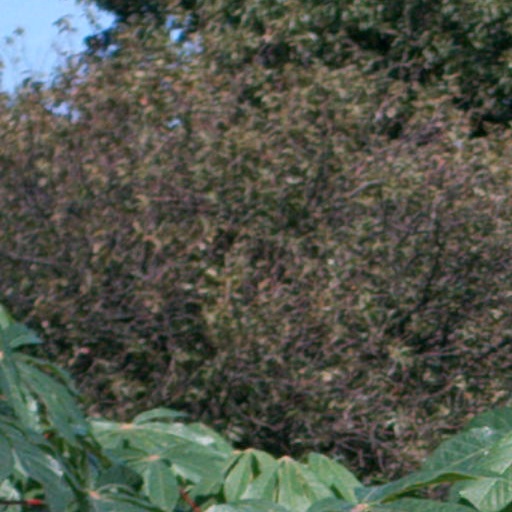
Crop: cassava